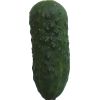
Label: Cucumber 1